Jalil Mammadguluzadeh

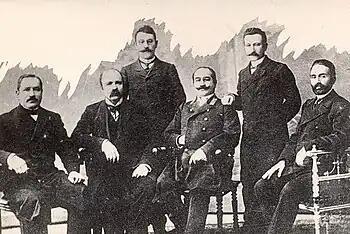
Azerbaijani writers, with Jalil Mammadguluzadeh positioned second from the left

After completing his education in 1887 he moved to the village in the Irevan province to be a teacher. In 1898, he moved to Erivan; in 1903, he moved to Tiflis where he became a columnist for the local "Sharqi-Rus" newspaper published in the Azerbaijani language where he published his first short story the Postbox after is read by the writer Muhammad agha Shakhtakhtinski he encouraged him to publish in Sharqi-Rus. In March of 1903, he met one of a close friend and colleague Omar Faig Nemanzade who also becomes a prominent journalist in his own right.